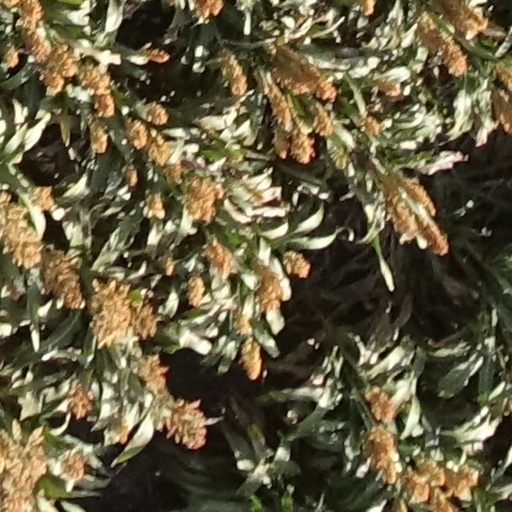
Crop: sorghum